Body and Soul (1931 film)

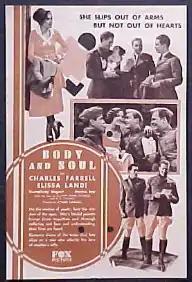
Theatrical poster

Body and Soul (1931) is an American Pre-Code action drama film directed by Alfred Santell and starring Charles Farrell, Elissa Landi, Humphrey Bogart, and Myrna Loy. The story, adapted from the stage play "Squadrons" by Elliott White Springs and A.E. Thomas, depicts Royal Air Force pilots in World War I.